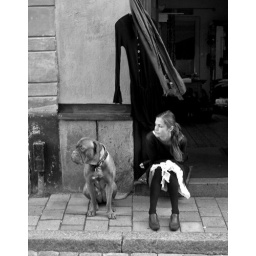
dog &amp;amp; girl chillin at the entrance of a shop in a street of Stockholm, Sweden